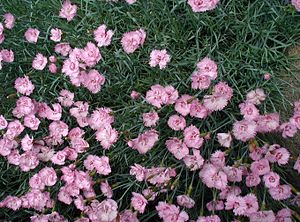
Nellike
Fjernellike, her i sorten Duchess of Fife.
Fjernellike, her i sorten Duchess of Fife.
Fjer-Nellike (Dianthus plumarius): Blomster og løv
"Nellike er en stor slægt med over 300 arter, der er stauder med modsatte og voksdækkede blade. Blomsterne sidder endestillet på bladbærende stængler, og mange af dem dufter kraftigt. De er tvekønnede, 5-tallige og regelmæssige. De grønne til rødlige bægerblade er rørformet sammenvoksede. Kronbladene er almindeligvis indskårne eller opslidsede. Ofte findes der et ""skæg"", som en er svagere udviklet bikrone. Frugterne er stilkede kapsler, der åbner sig med fire klapper, og som indeholder 40-100 frø. Her beskrives kun de arter, som ses jævnligt i Danmark: